Ricochet (wrestler)

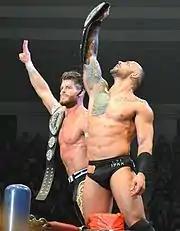
Ricochet (right) and Matt Sydal as the IWGP Junior Heavyweight Tag Team Champions in February 2016

On July 3, 2015, Ricochet made a surprise return to NJPW, challenging the winner of the IWGP Junior Heavyweight Championship match between Kenny Omega and Kushida, set to take place two days later, to a title match. Ricochet received his title match on August 16, but was defeated by Kushida. Ricochet returned to NJPW on October 24, when he and Matt Sydal entered the 2015 Super Jr. Tag Tournament, defeating Time Splitters (Alex Shelley and Kushida) in their first round match. On November 1, Ricochet and Sydal defeated The Young Bucks to advance to the final of the tournament. On November 7 at Power Struggle, Ricochet and Sydal defeated Roppongi Vice (Beretta and Rocky Romero) in the final to win the 2015 Super Jr. Tag Tournament.